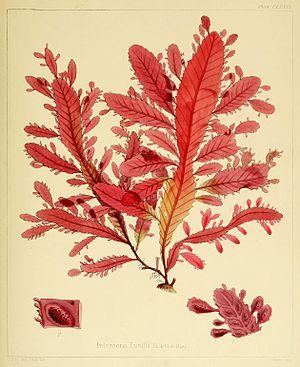
La famille des Delesseriaceae est une famille d’algues rouges de l’ordre des Ceramiales.